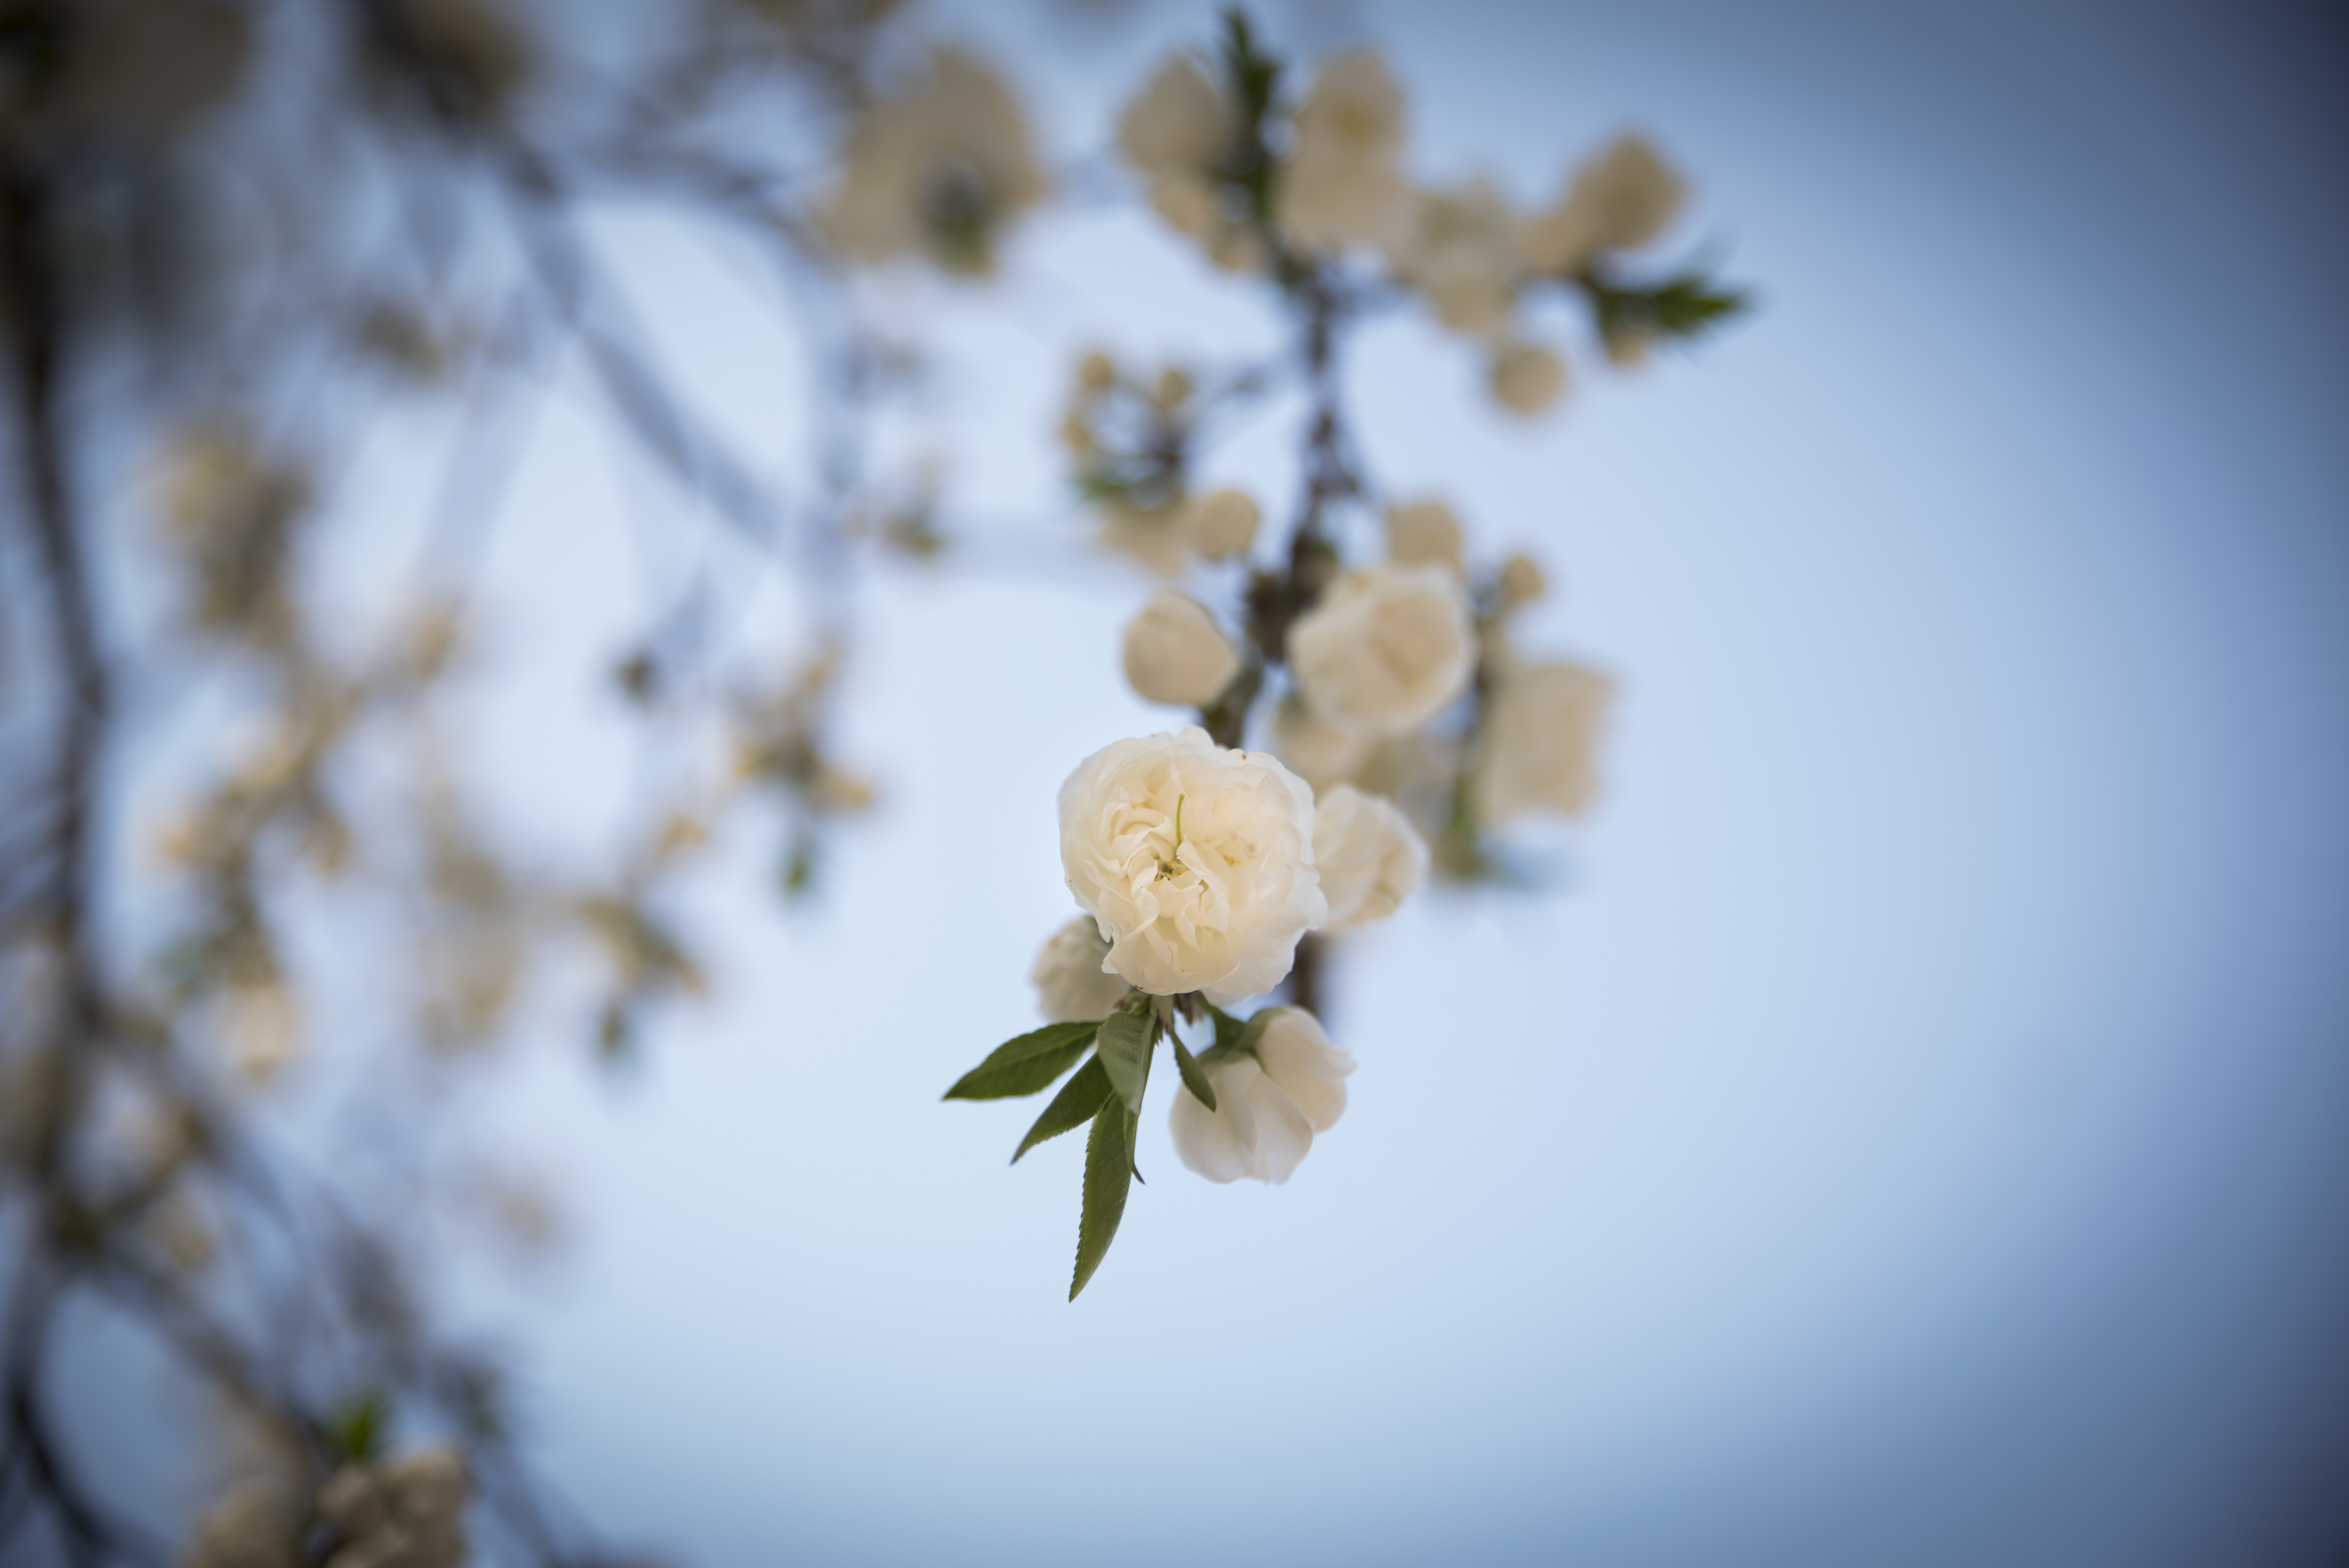
tree, nature, branch, blossom, plant, sunlight, leaf, flower, petal, spring, botany, flora, season, cherry blossom, twig, flowers, close up, april, spring flowers, macro photography, out of focus